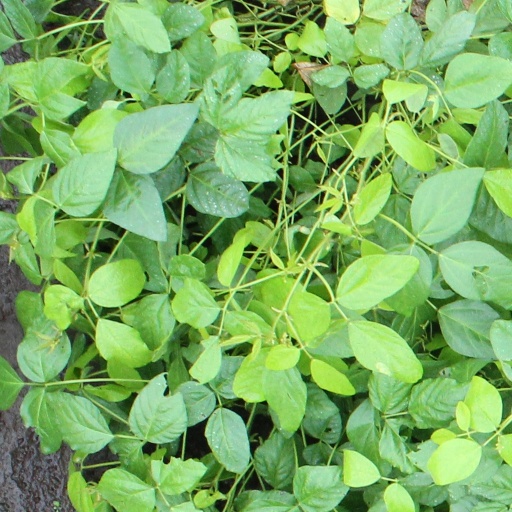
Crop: soybean